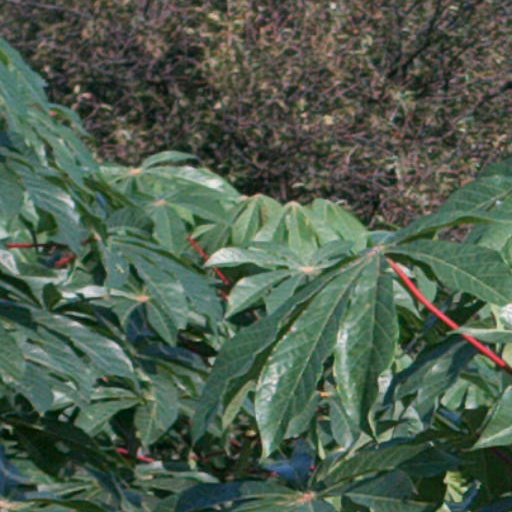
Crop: cassava